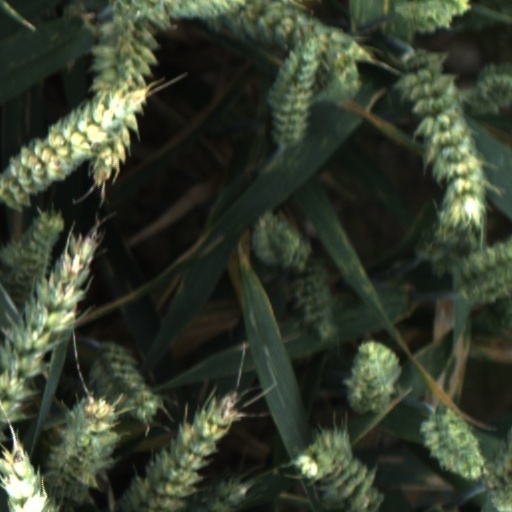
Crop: wheat